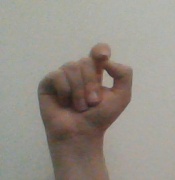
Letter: fa